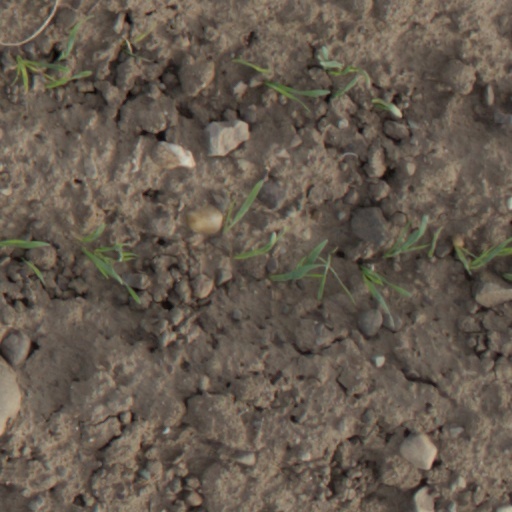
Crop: wheat